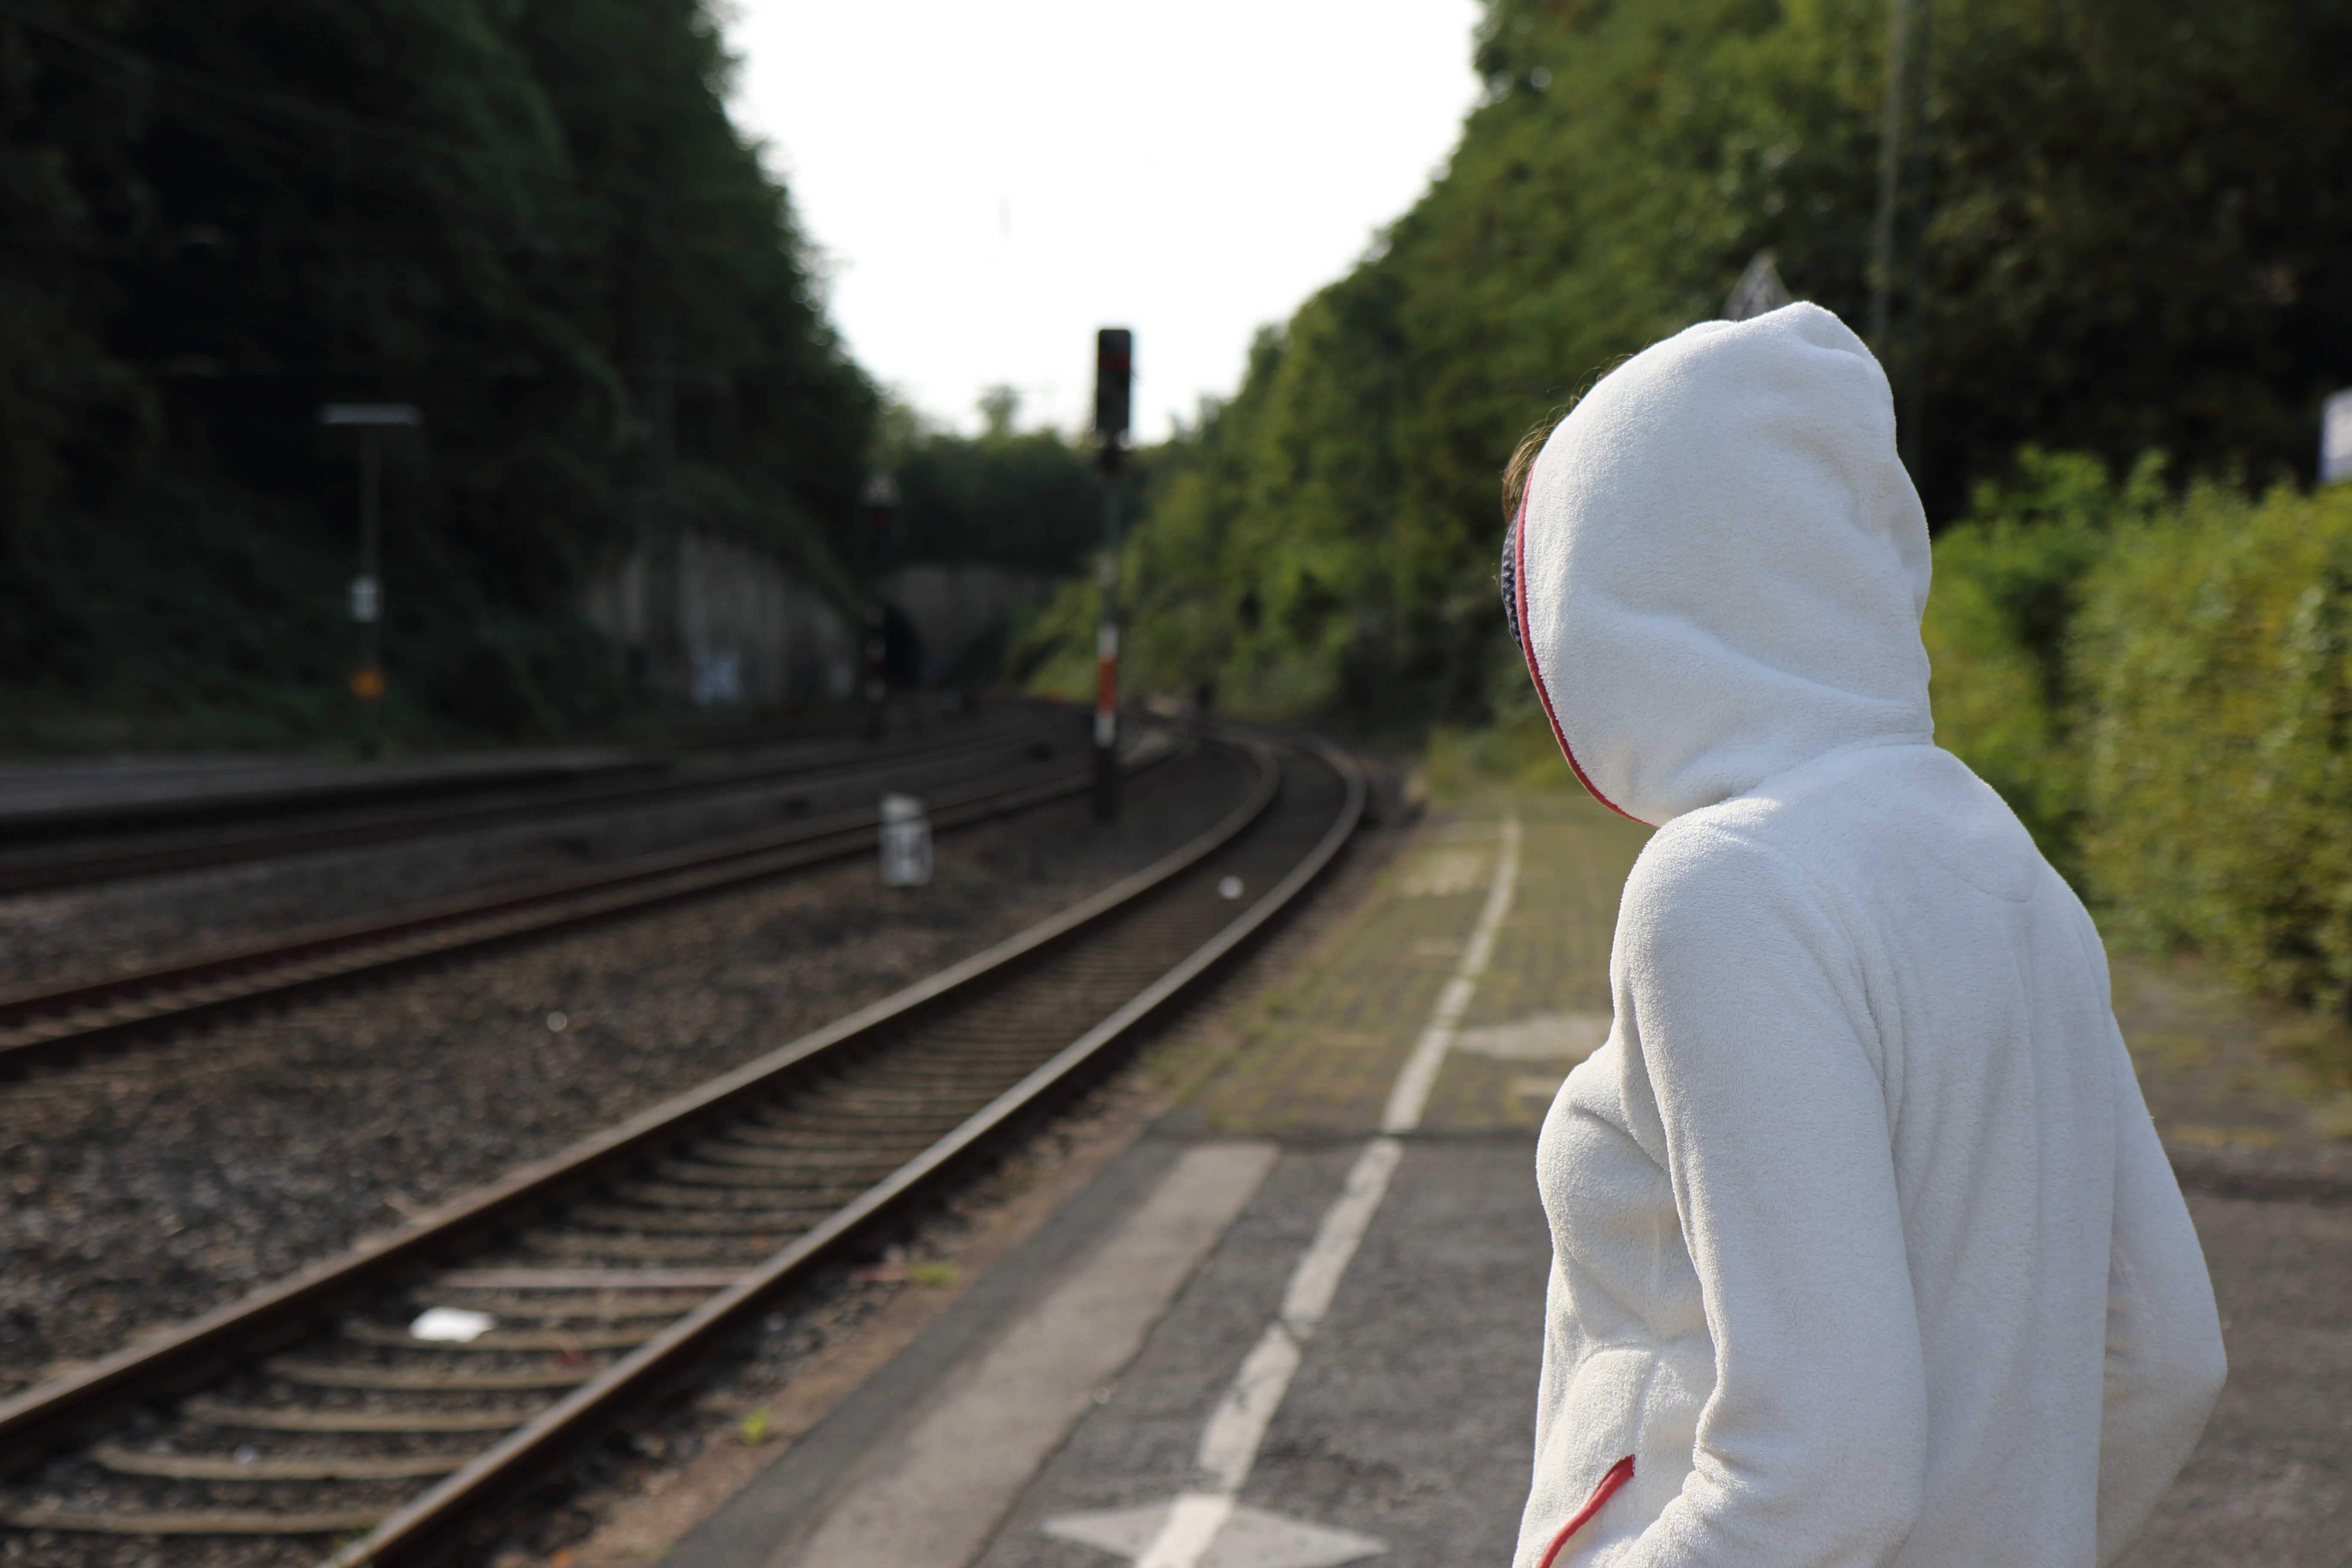
girl, track, travel, transport, vehicle, youth, platform, tracks, departure, railroad track, wanderlust, dreams, seemed, young people, eighteen, age of majority